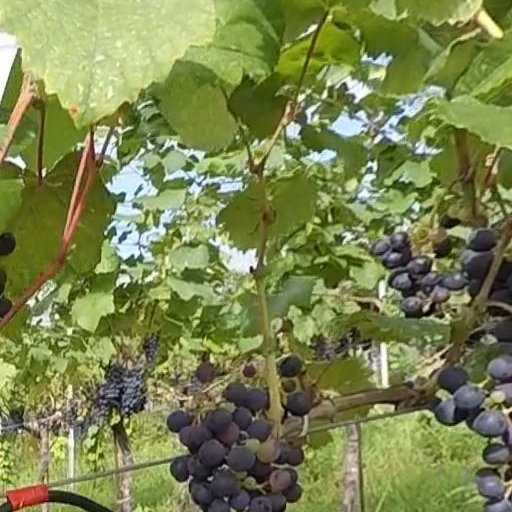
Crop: grape